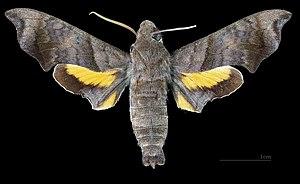
Perigonia pallida est une espèce d'insectes lépidoptères appartenant à la famille des Sphingidae, à la sous-famille des Macroglossinae et au genre Perigonia.